Road–rail vehicle

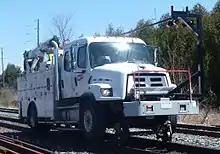
This road-rail truck's forward rail wheels lift its forward road wheels up off the track, leaving only the two inner back wheels on the rails.

Road–rail vehicles also serve as motive power for shunting (switching), the process of sorting items of rolling stock into complete trains, or the reverse.